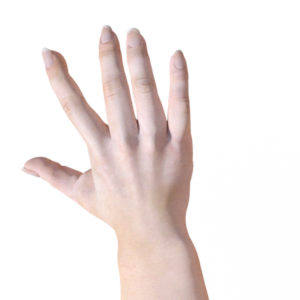
Label: paper